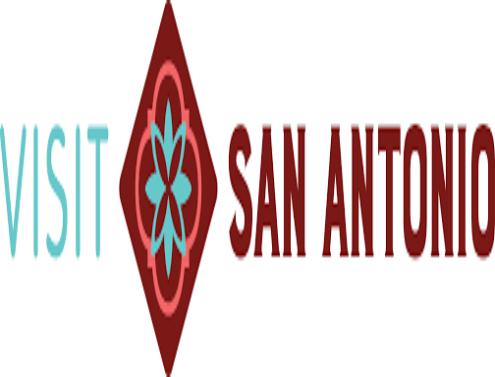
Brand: antonio
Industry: Clothes